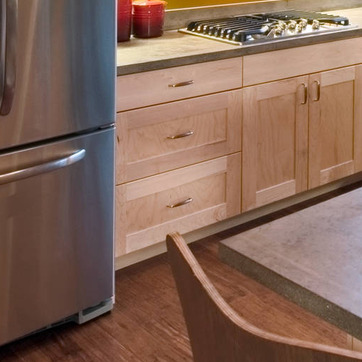
Material: wood